Stephen Nicholas

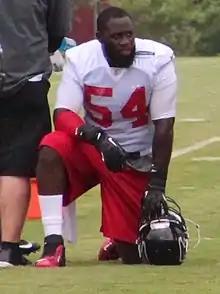
Nicholas with the Atlanta Falcons in 2013

Stephen Leron Nicholas (born May 1, 1983) is an American professional football coach and former player who is the defensive quality control coach for the Tampa Bay Buccaneers of the National Football League (NFL). He played seven seasons in the NFL as a linebacker for the Atlanta Falcons.